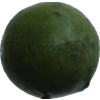
Label: green_avocado